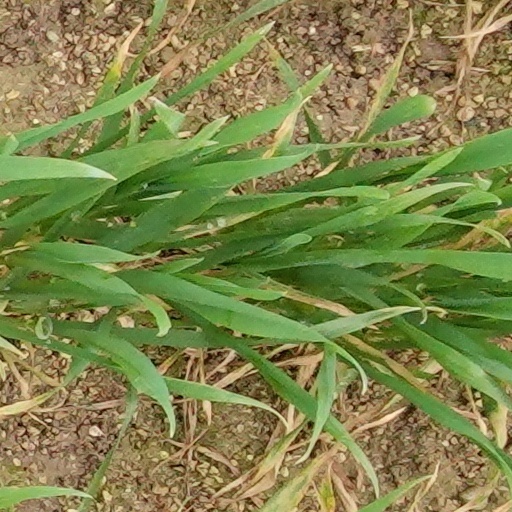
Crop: wheat